Thomas Hedge

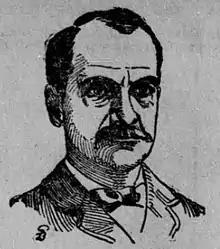
Sketch of Hedge circa 1911

Thomas Hedge (June 24, 1844 – November 28, 1920) was a four-term Republican U.S. Representative from Iowa's 1st congressional district, in southeastern Iowa.